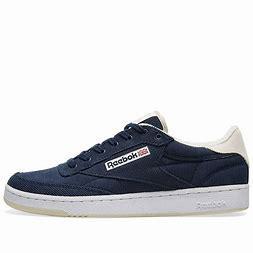
Brand: Reebok
Model: Club C 85 Mu